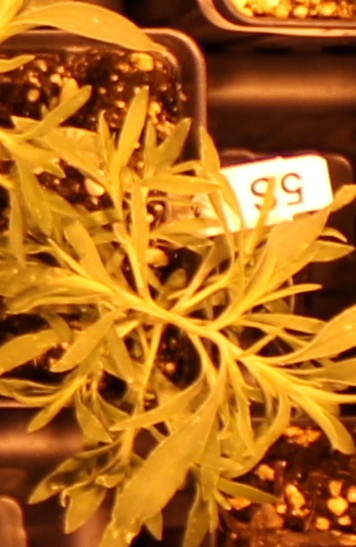
Label: Kochia